Edward III (play)

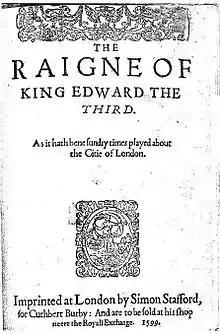
The 1599 Second Quarto of the play

"Edward III" has only been accepted into the canon of plays written by Shakespeare since the 1990s. In 1596, it was published anonymously, which was common practice in the 1590s (the first Quarto editions of "Titus Andronicus" and "Richard III" also appeared anonymously). Additionally, Elizabethan theatre often paid professional writers of the time to perform minor additions and emendations to problematic or overly brief scripts (the additions to the popular but brief "Doctor Faustus" and Shakespeare's own additions on the unperformed "Sir Thomas More" being some of the best known). No holographic manuscript of "Edward III" is extant.